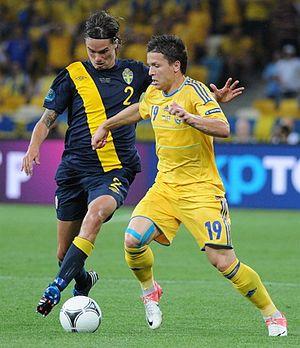
Yevhen Olehovytch Konoplyanka, né le 29 septembre 1989 à Kirovograd, est un footballeur international ukrainien qui évolue au Chakhtar Donetsk.